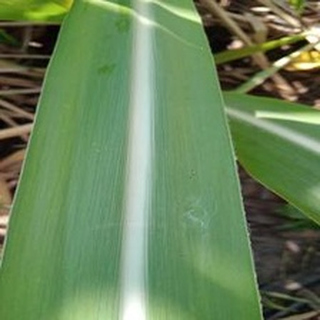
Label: healthy_sugarcane